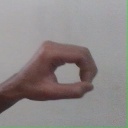
अक्षर: औ